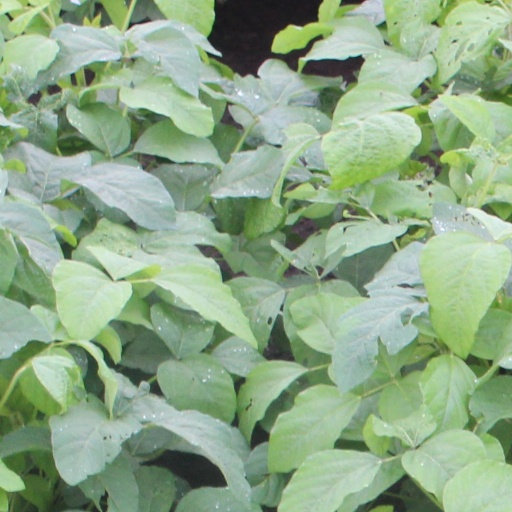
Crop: soybean